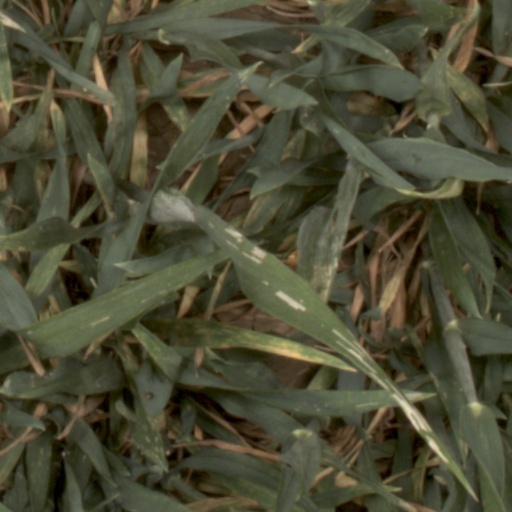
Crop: wheat